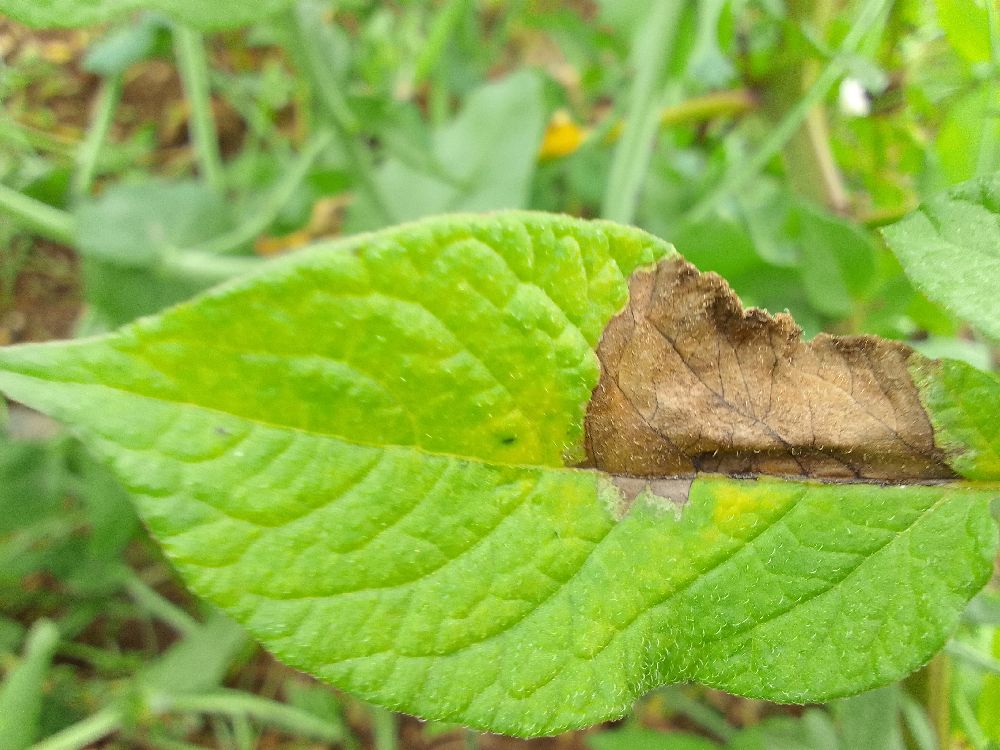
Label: Late blight